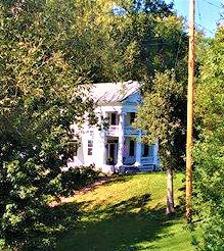
Building: Schroeppel House
Country: United States of America
Year built: 1818
Historic house in New York, United States United States historic place Schroeppel House U.S. National Register of Historic Places Show map of New York Show map of the United States Location Morgan Rd., Schroeppel, New York Coordinates 43°12′20″N 76°13′8″W / 43.20556°N 76.21889°W / 43.20556; -76.21889 Area 6.1 acres (2.5 ha) Built 1818 Architectural style Greek Revival NRHP reference No. 82003395 Added to NRHP September 09, 1982 Schroeppel House is a historic home located in Schroeppel in Oswego County, New York .   The original section was built in 1818 and is a Neoclassical -style structure.  The principal mass is a three- by four-bay, 2 + 1 ⁄ 2 -story frame house constructed in the style of a prostyle tetrastyle temple.  It features a 2-story portico with Ionic columns. The house is currently used as a bed and breakfast called River Edge Mansion. It was listed on the National Register of Historic Places in 1982. References